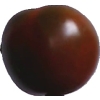
Label: tomato_maroon